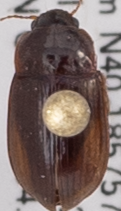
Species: Amara quenseli
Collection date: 2018-09-25
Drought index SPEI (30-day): -2.09
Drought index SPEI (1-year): -2.09
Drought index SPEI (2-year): -0.926